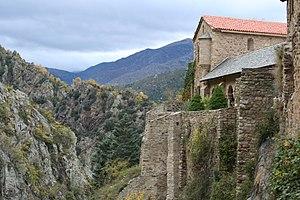
Abbaye de Saint-Martin-du-Canigou (Languedoc)